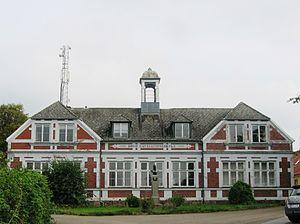
Bogø est une île du Danemark situé au nord de l'île de Falster.